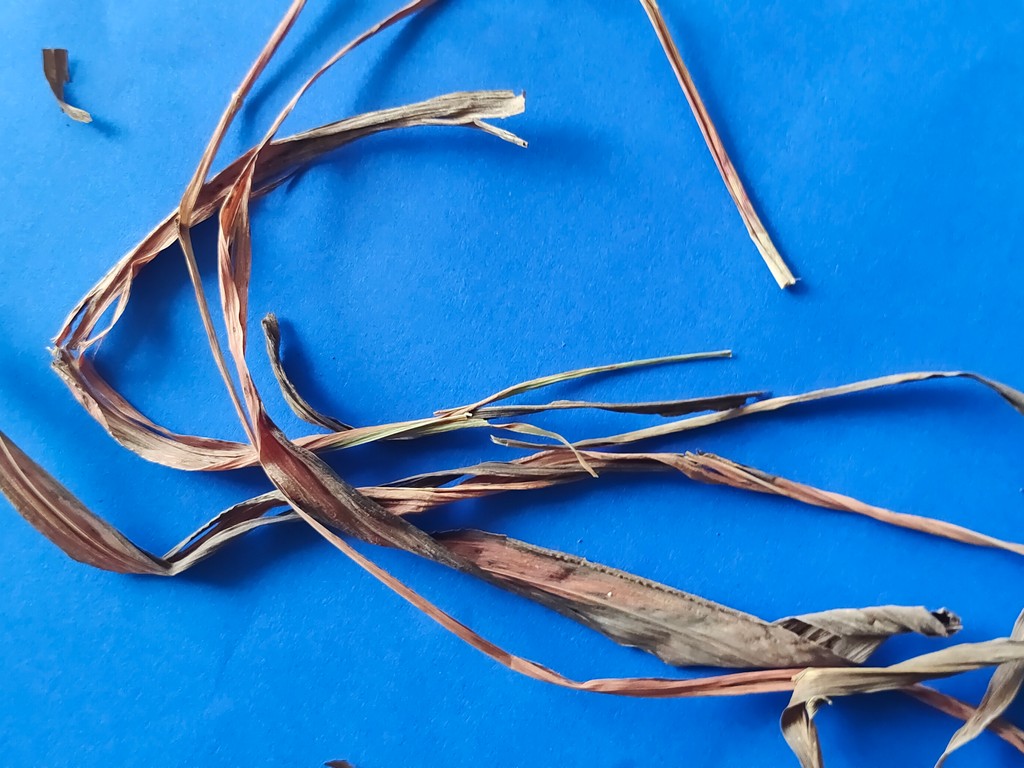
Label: Dried